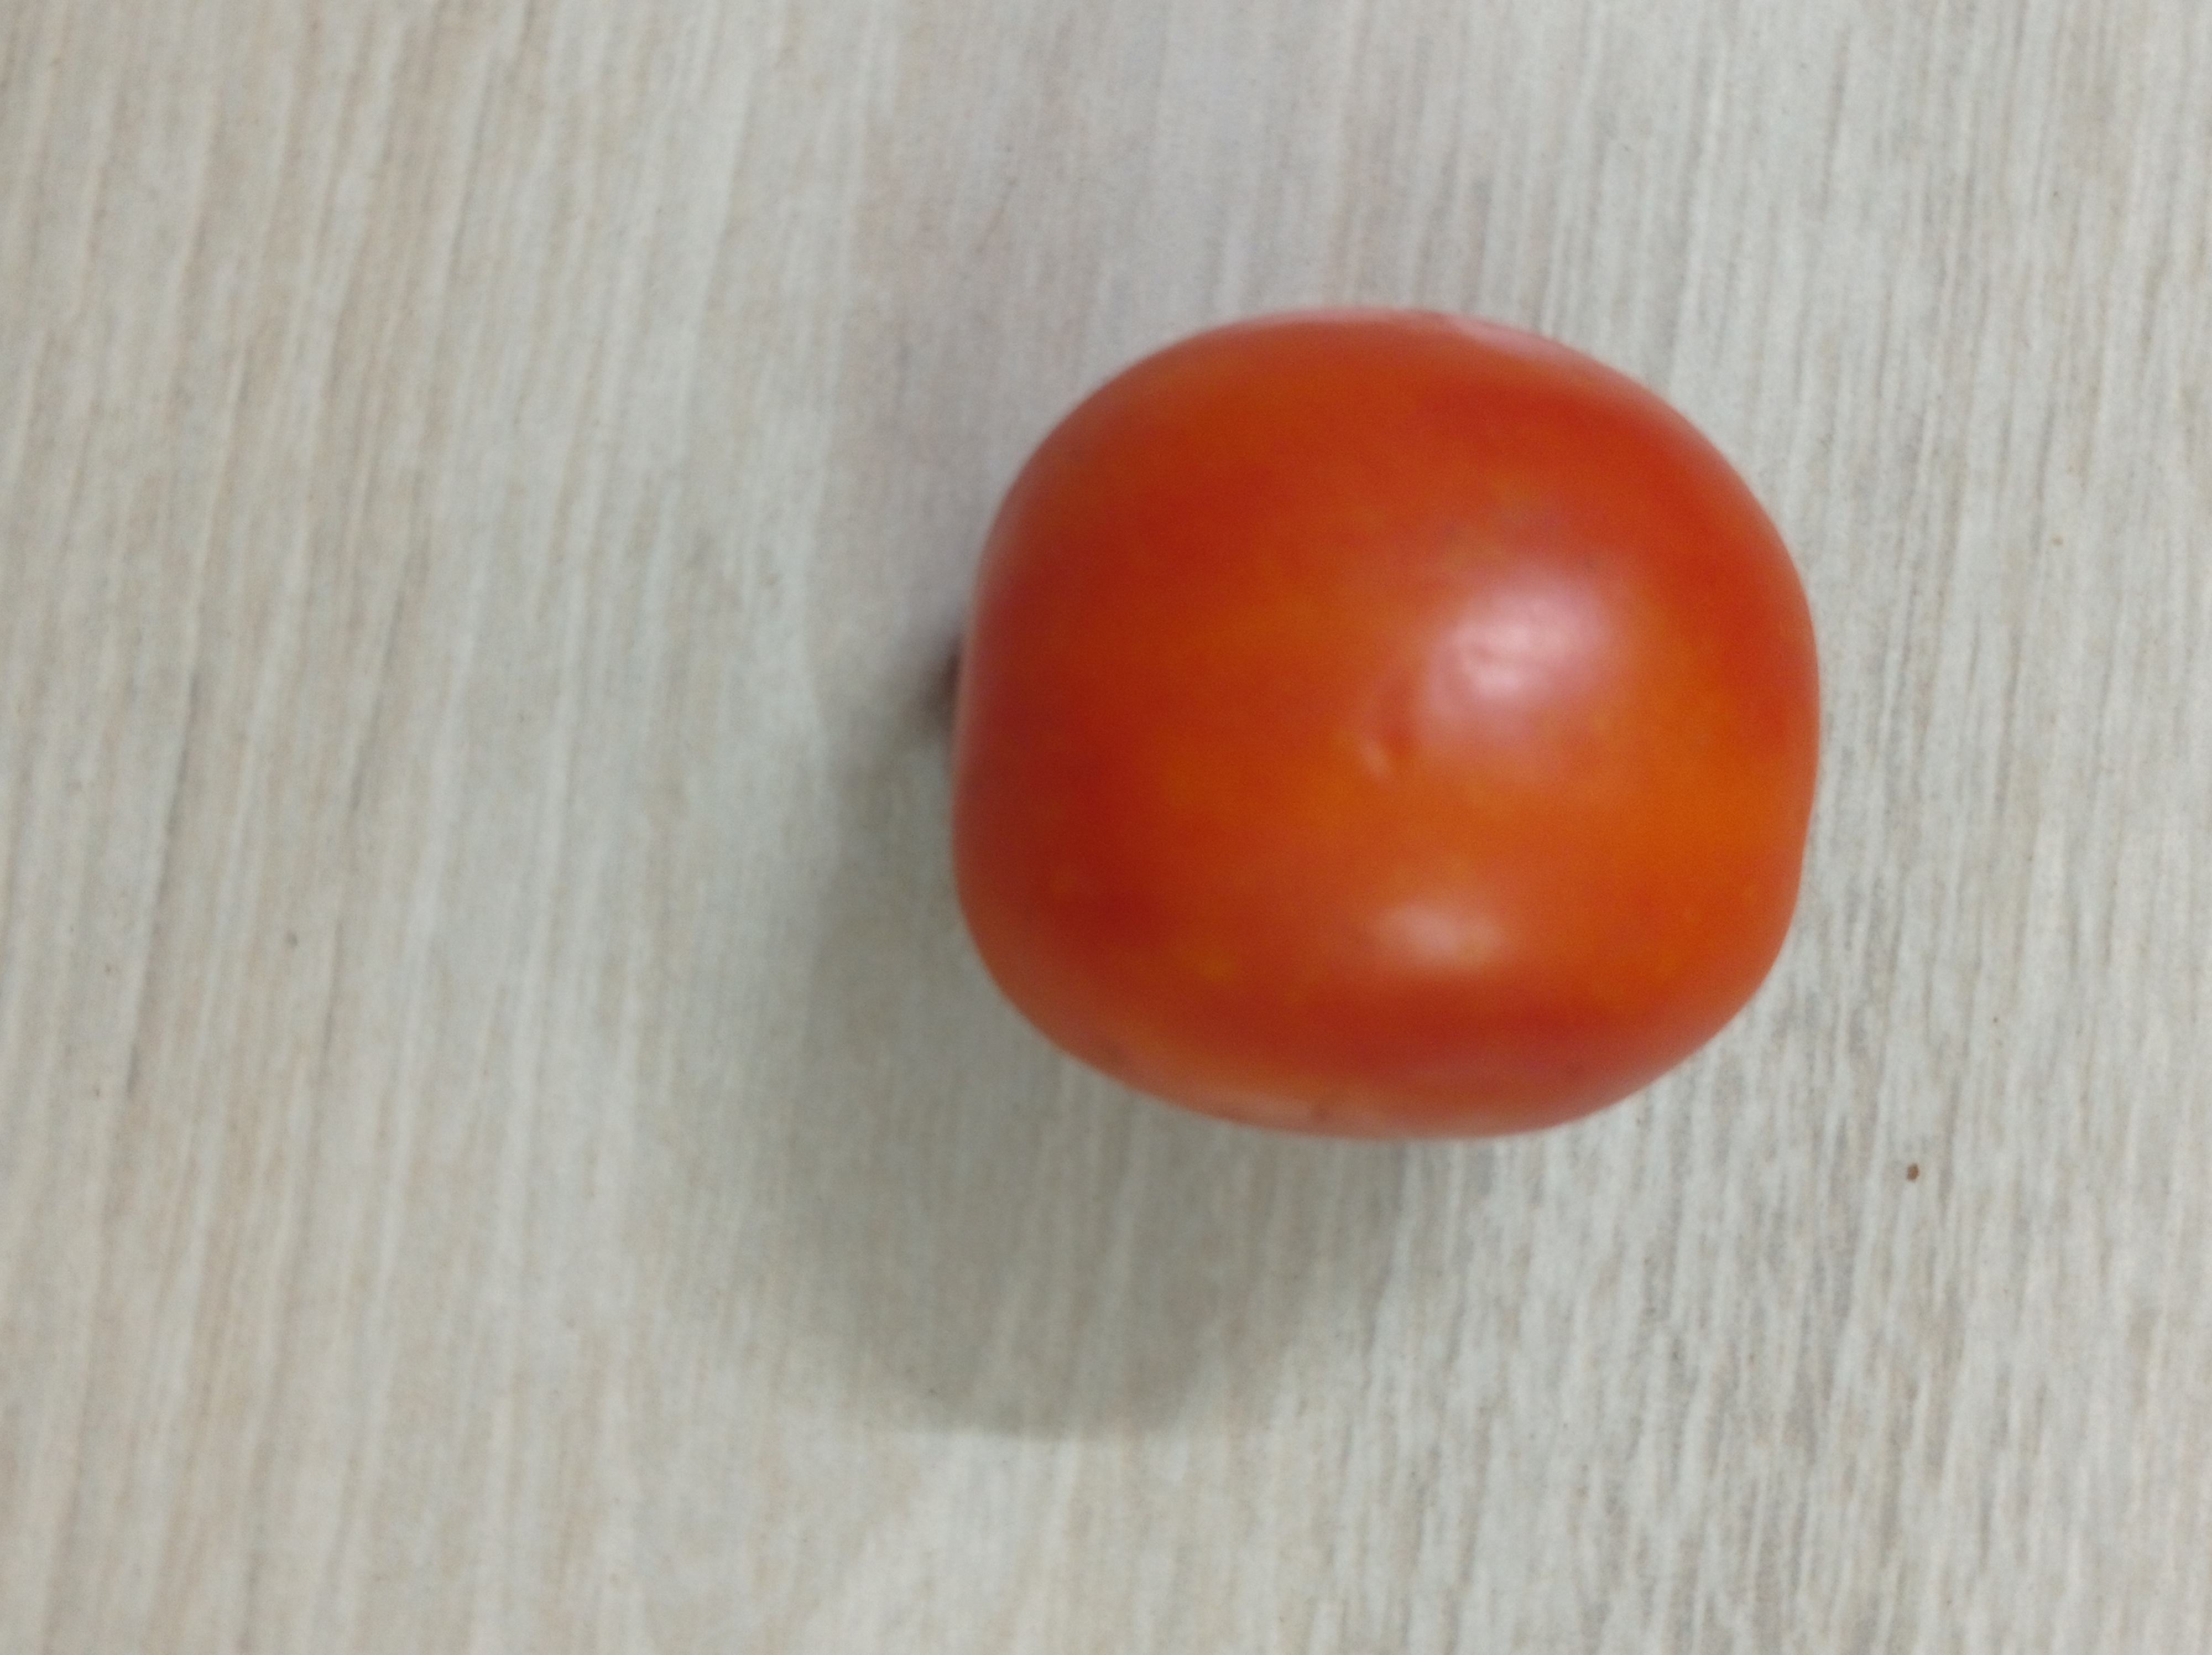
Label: Fresh